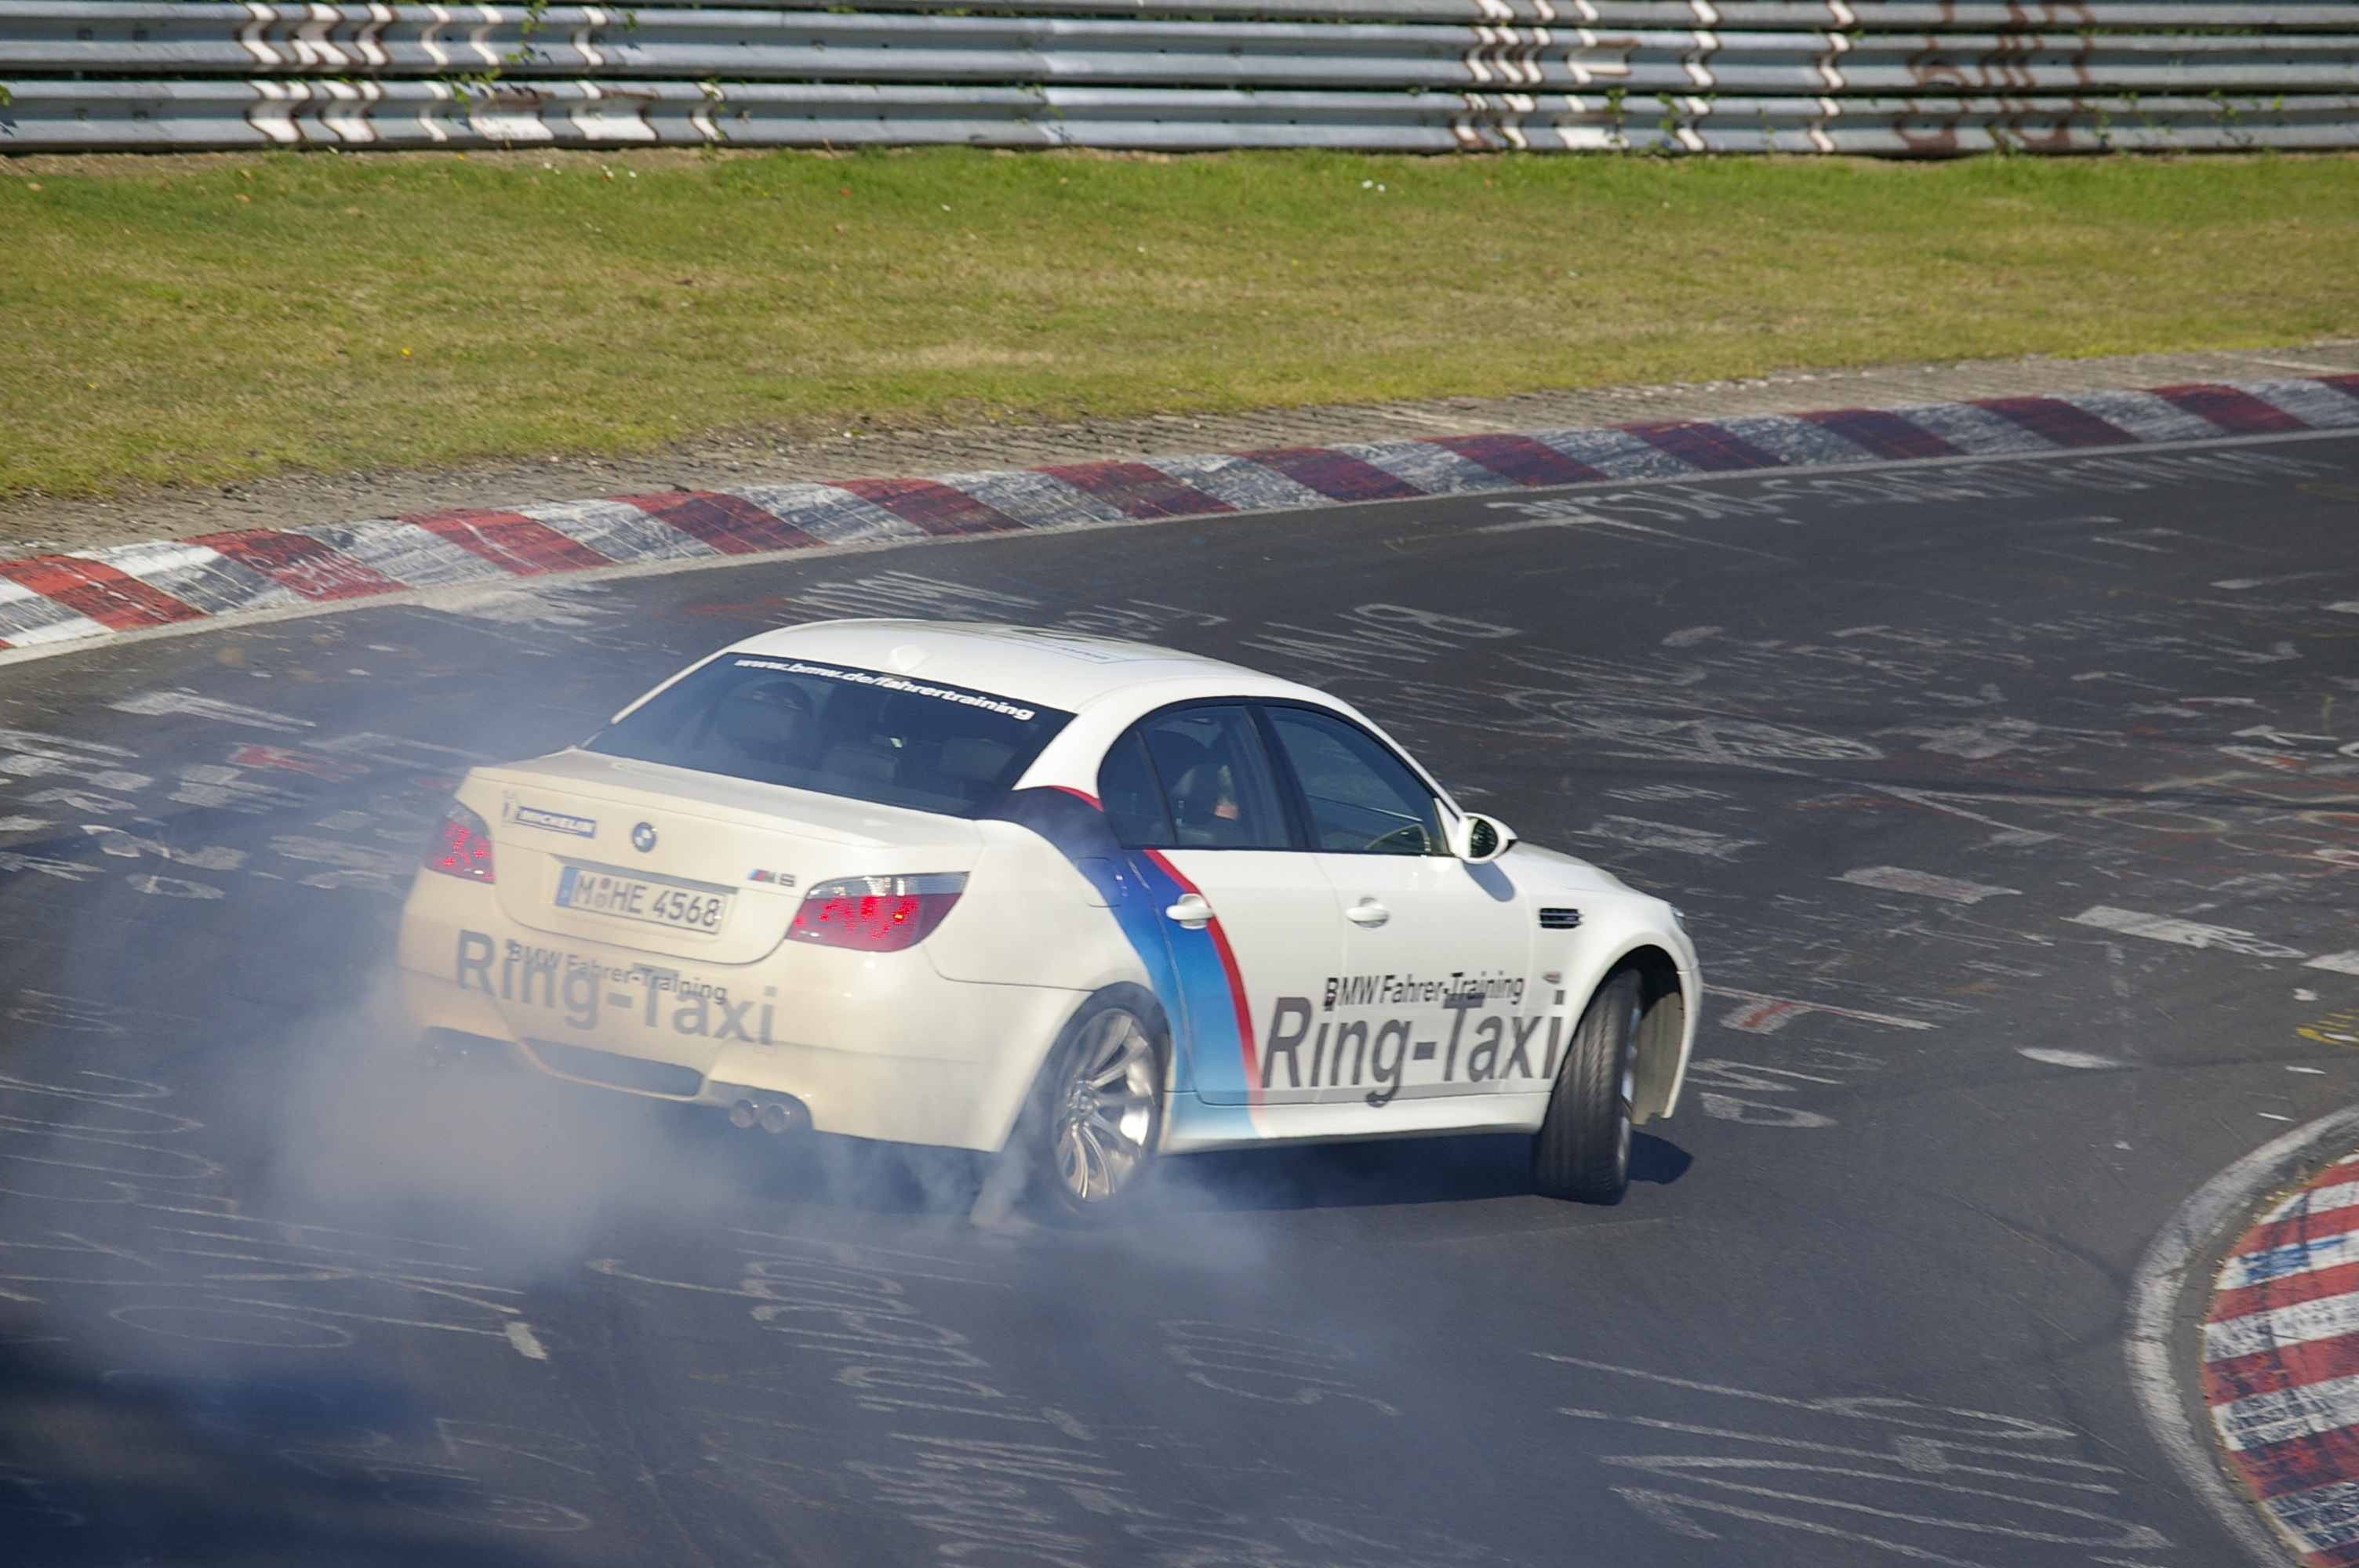
car, driving, vehicle, sports car, race, supercar, sports, racing, race track, bmw, motorsport, nurburgring, drifting, drift, touring car, auto racing, automobile make, automotive design, sport venue, stock car racing, rallycross, rallying, world rally championship, ring taxi